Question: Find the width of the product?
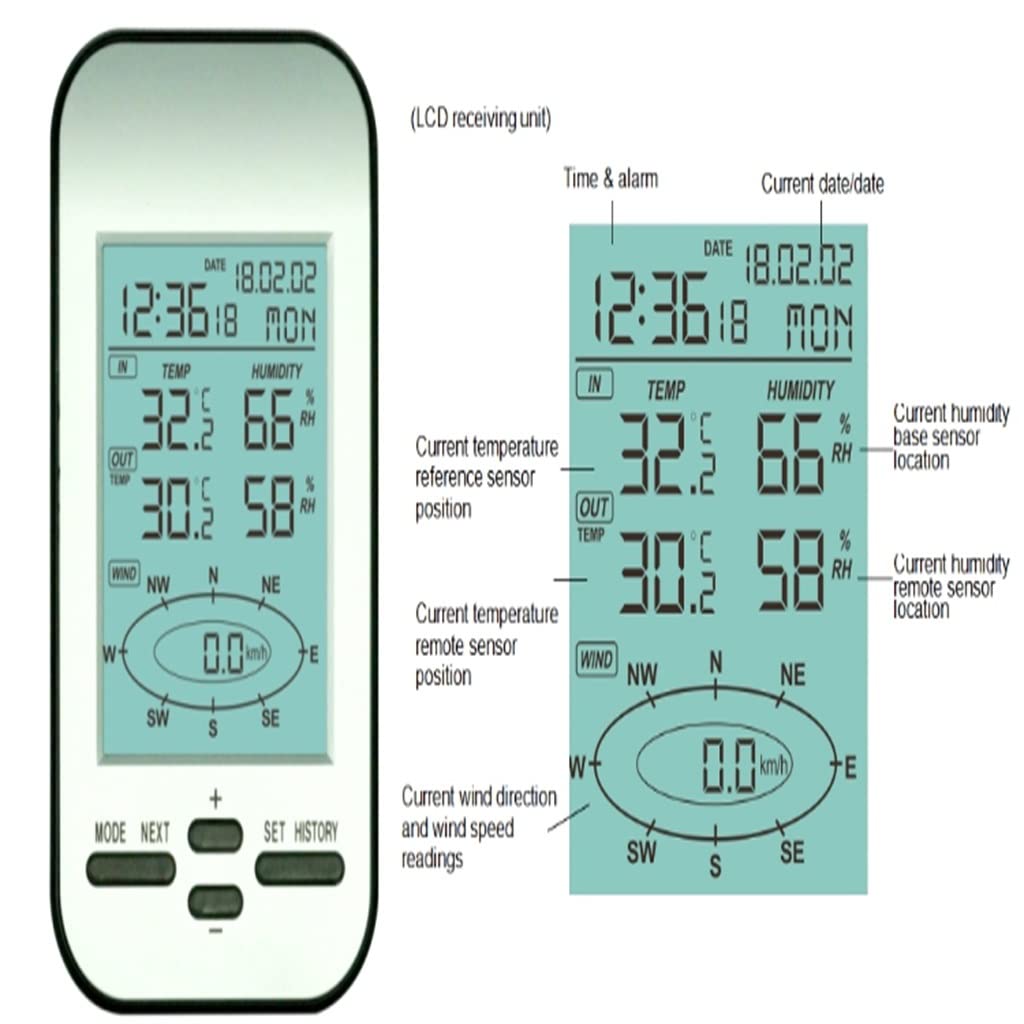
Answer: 8.0 inch